Gustavus Richard Brown

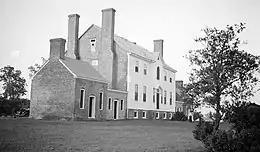
South elevation of Dr. Gustavus Brown's home Rose Hill on Rose Hill Road, vicinity of Port Tobacco, Charles County, Maryland. Built late 18th Century, restored 1937. Photograph by Thomas T. Waterman, 1940, for the Historic American Buildings Survey.

Gustavus Brown was born in Maryland, the son of Dr. Gustavus Brown, Sr.. The elder Dr. Brown was originally from Scotland and emigrated to Maryland where his son was born. Brown's father established a successful medical practice in Maryland, later becoming a wealthy planter who owned considerable amounts of land in both Scotland and in Maryland.